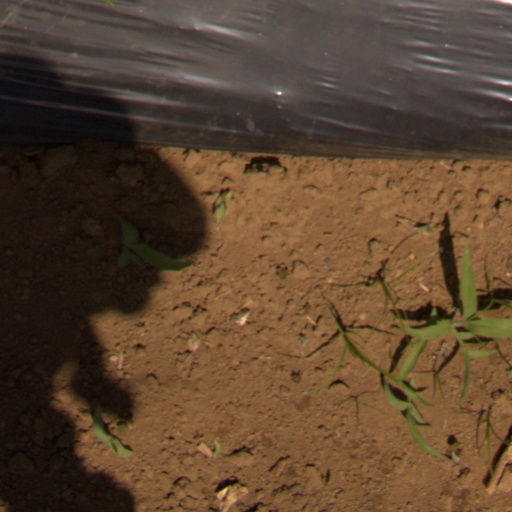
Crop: Jerusalem artichoke